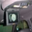
Label: television